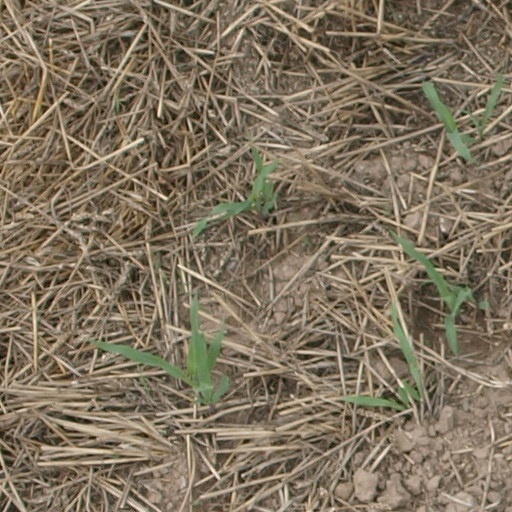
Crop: maize; corn